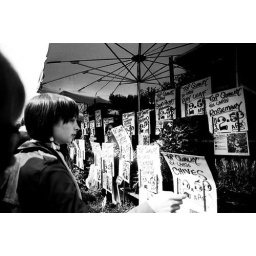
Flower market at Columbia road in London